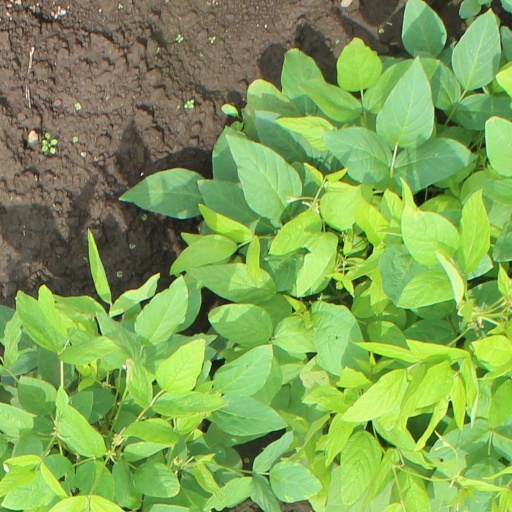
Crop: soybean